Cloth face mask

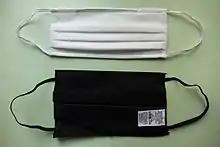
Two French cloth masks certified by AFNOR. The white mask is made of polypropylene and the black one is made of cotton.

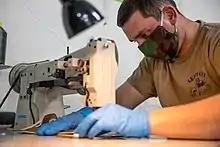
Rhode Island National Guardsmen sew face masks during the COVID-19 pandemic, April 6, 2020.

The World Health Organization (WHO) continues to recommend that masks be used as part of a comprehensive strategy of measures to suppress transmission and save lives; the use of a mask alone is not sufficient to provide an adequate level of protection against COVID-19. The US Center for Disease Control, along with Johns Hopkins University School of Medicine, The Mayo Clinic, and Cleveland Clinic all concur with this recommendation. The World Health Organization also recommended that those aged over 60 years old or with underlying health risks require more protection and should wear medical masks in areas where there is community transmission.